Starro

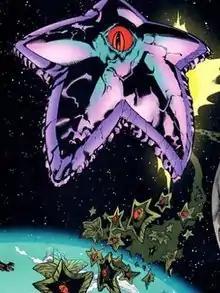
Starro as depicted in "JLA Secret Files and Origins" #1 (September 1997). Art by Phil Jimenez (penciler/inker) and Tom McCraw (colorist)

Starro (also known as Starro the Conqueror) is a supervillain appearing in American comic books published by DC Comics. The character first appeared in "The Brave and the Bold" #28 (March 1960), and was created by Gardner Fox and Mike Sekowsky.